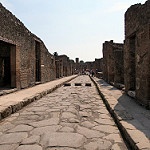
Scene: Outdoor